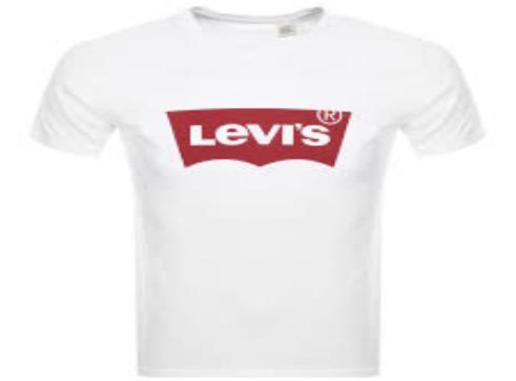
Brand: levis
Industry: Clothes